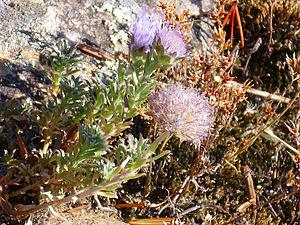
La Jasione crépue est une espèce de plantes herbacées vivaces de la famille des Campanulacées.